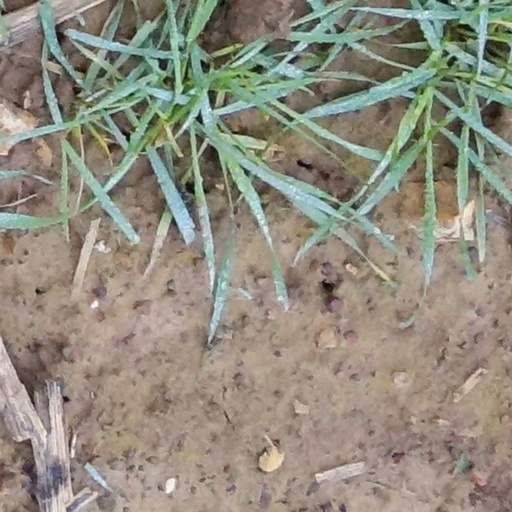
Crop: wheat